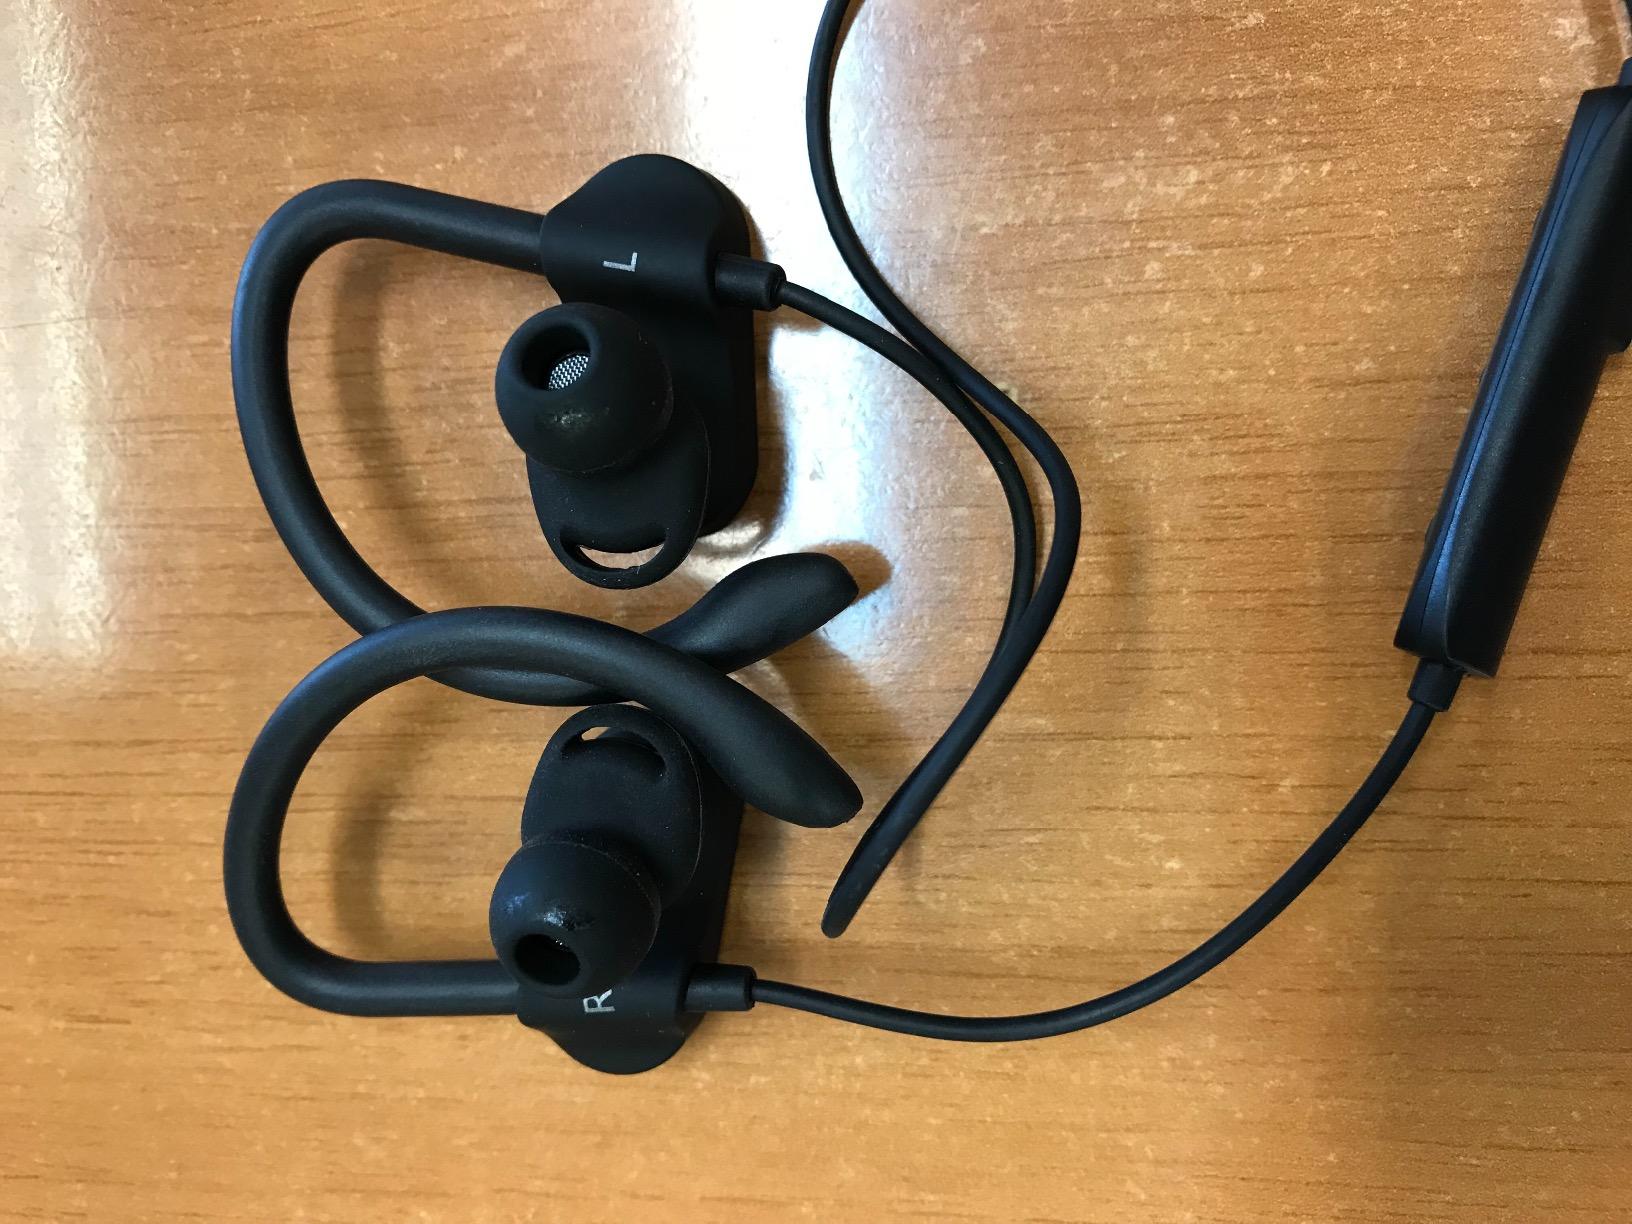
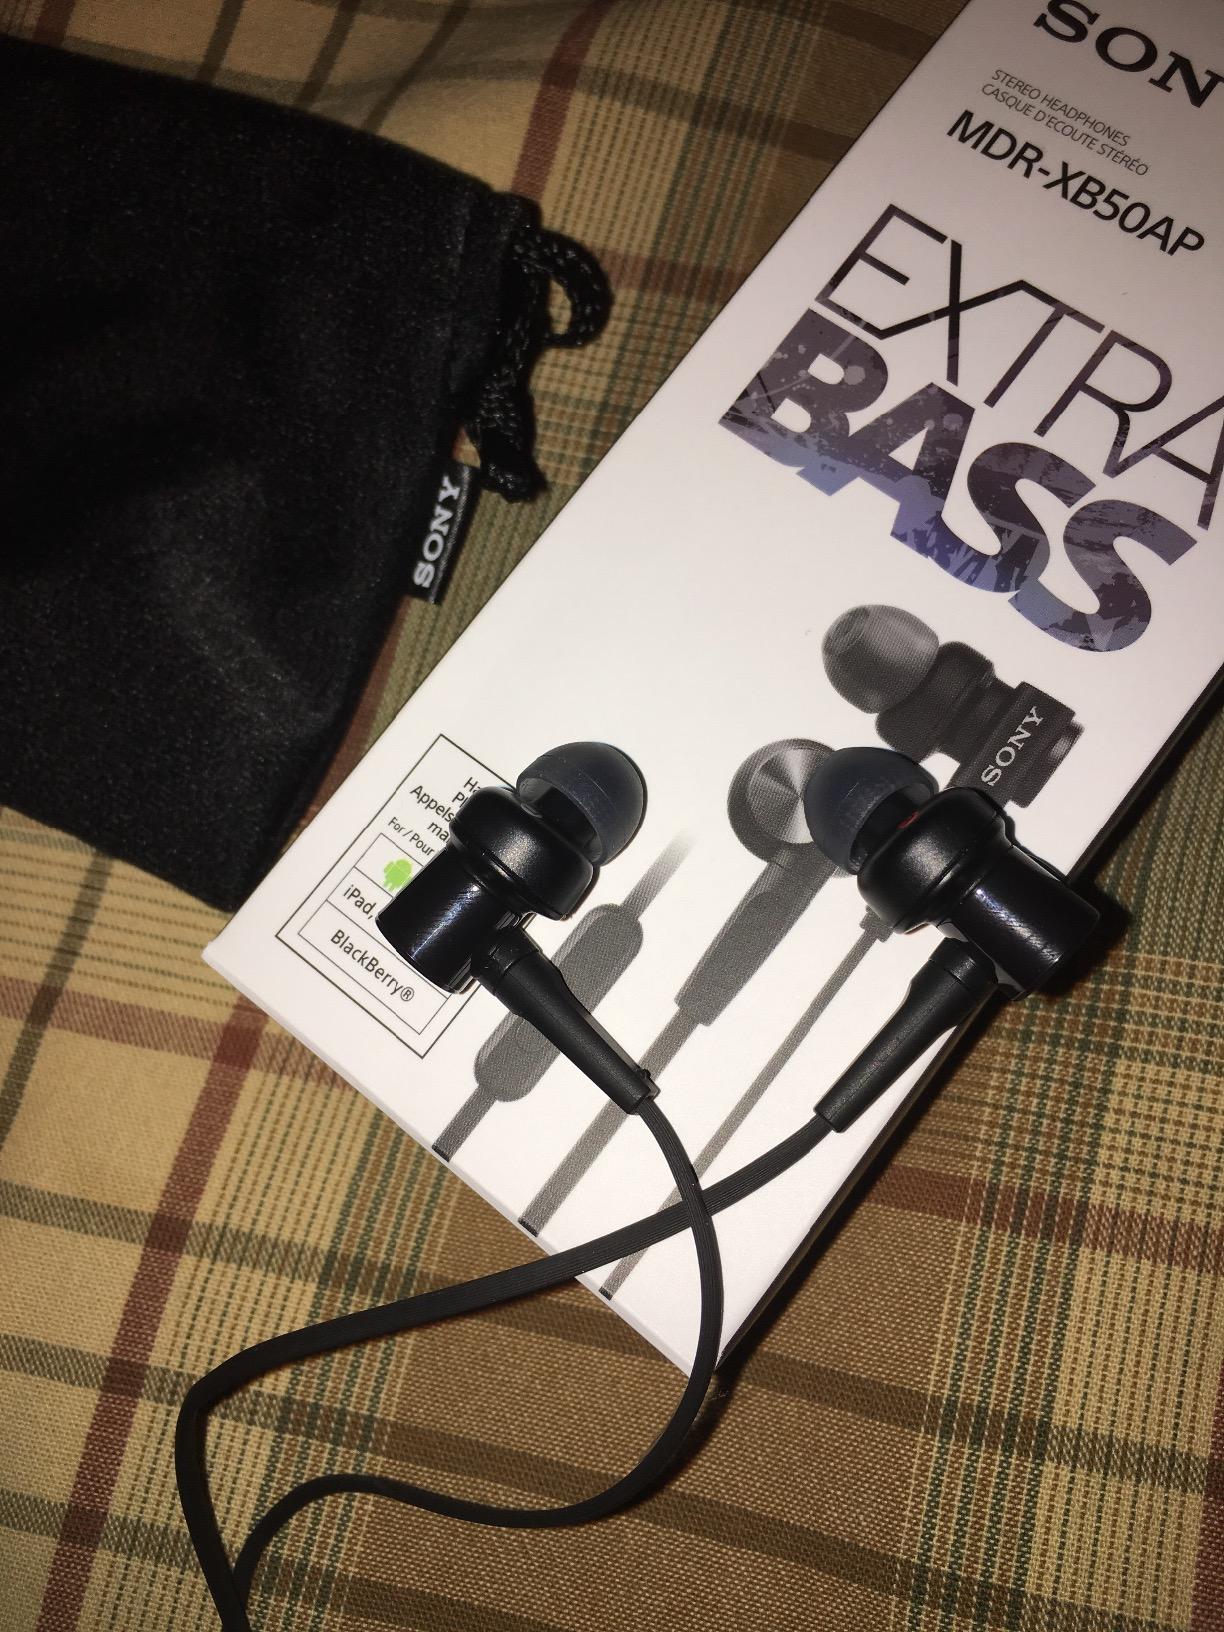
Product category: headphones
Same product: no